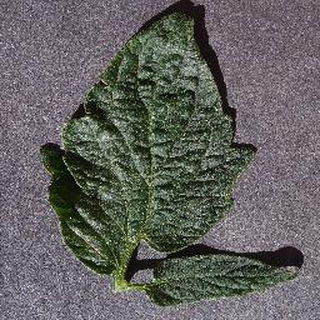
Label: healthy_tomato